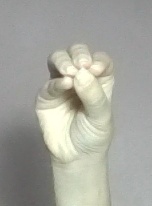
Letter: ha